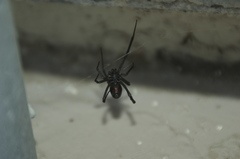
Species: Lactrodectus_hesperus